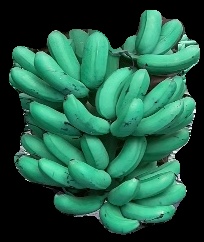
Variety: rasbale
Grade: grade1